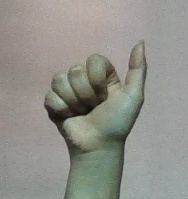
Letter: dhad